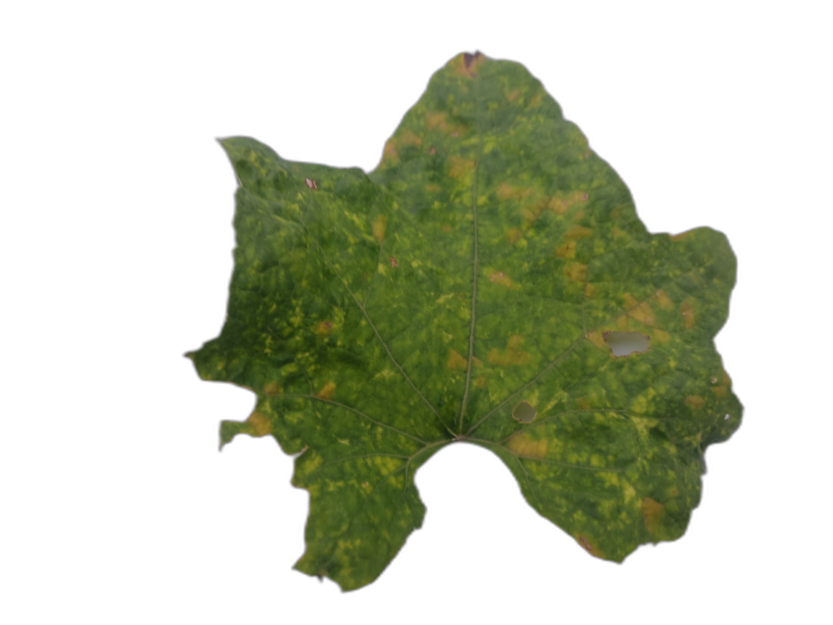
Crop: Zucchini
Label: Yellow_Mosaic_Virus